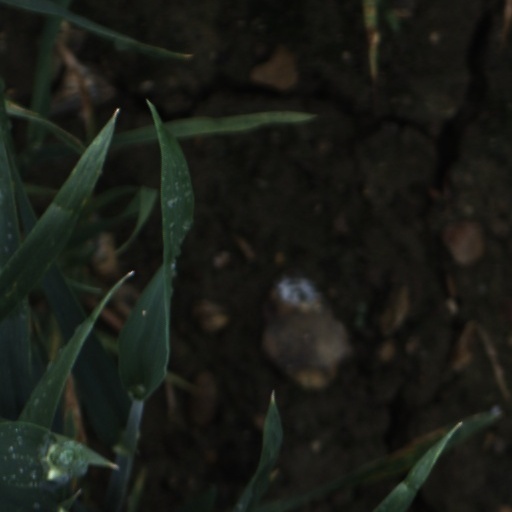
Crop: wheat